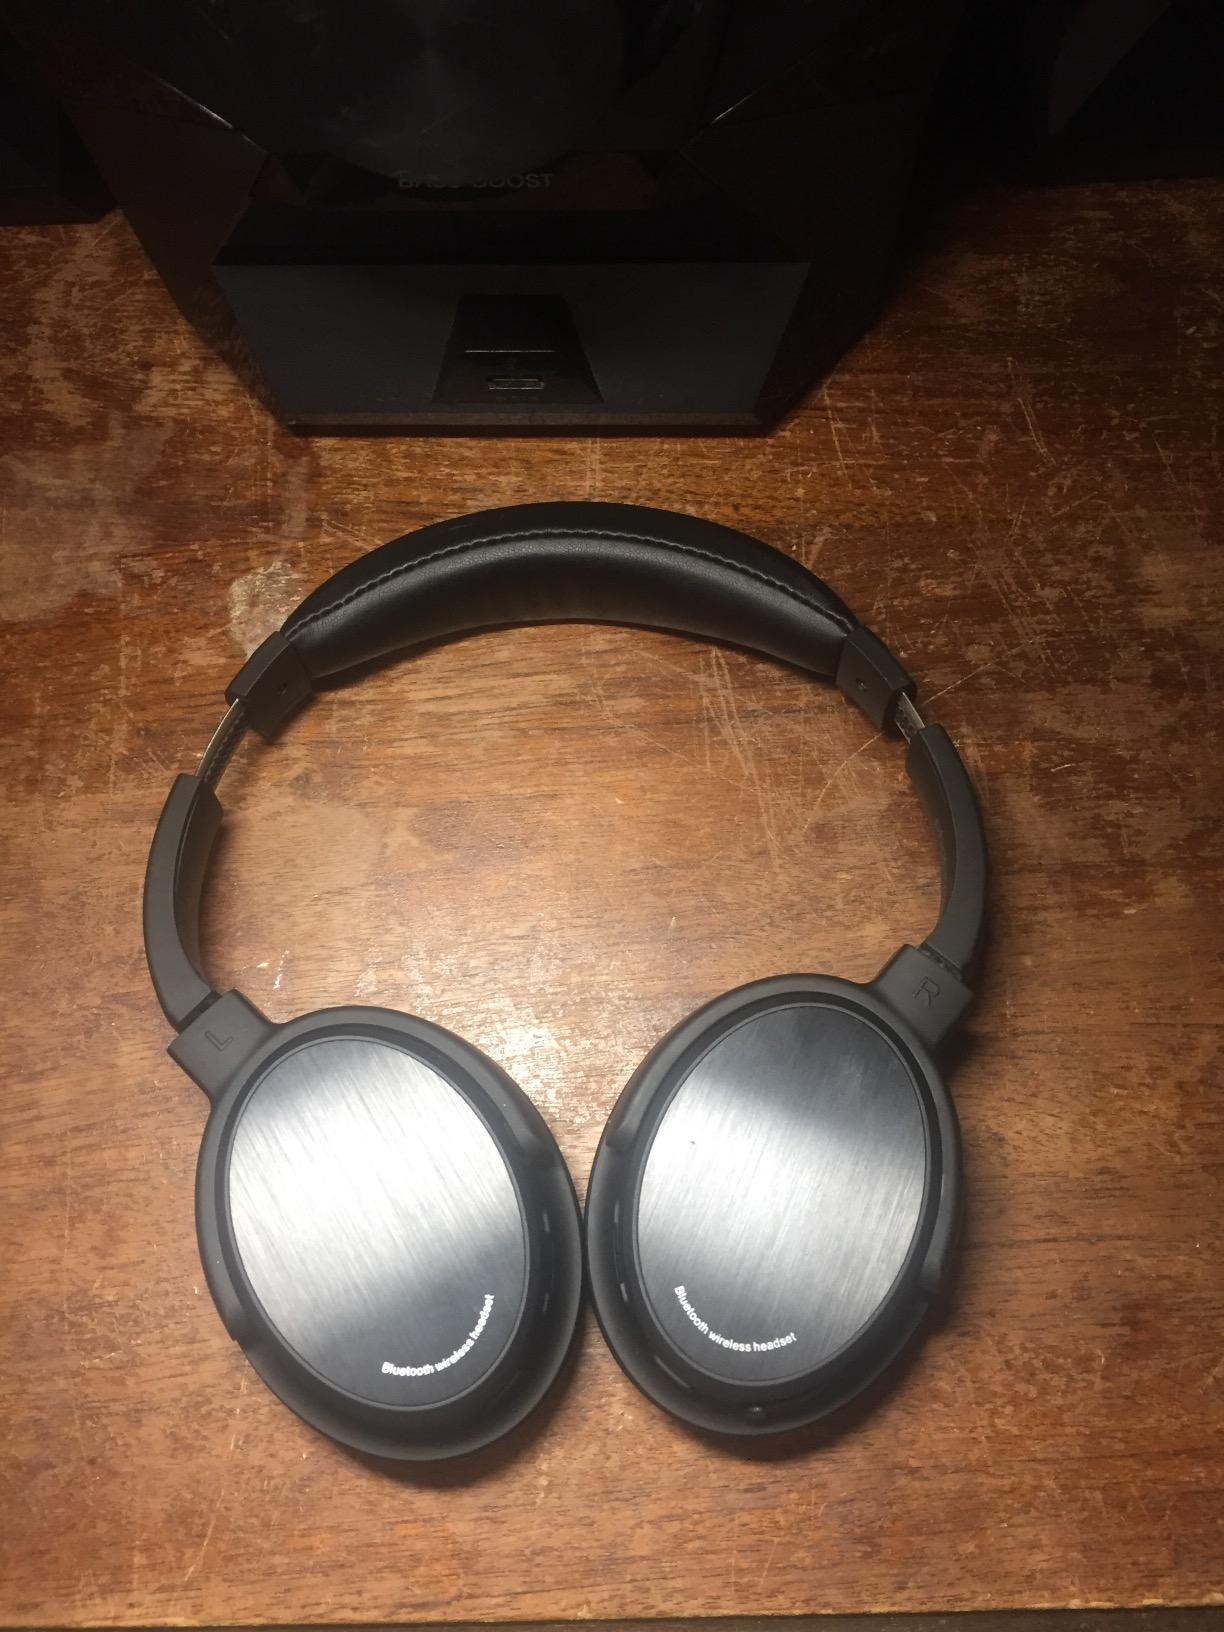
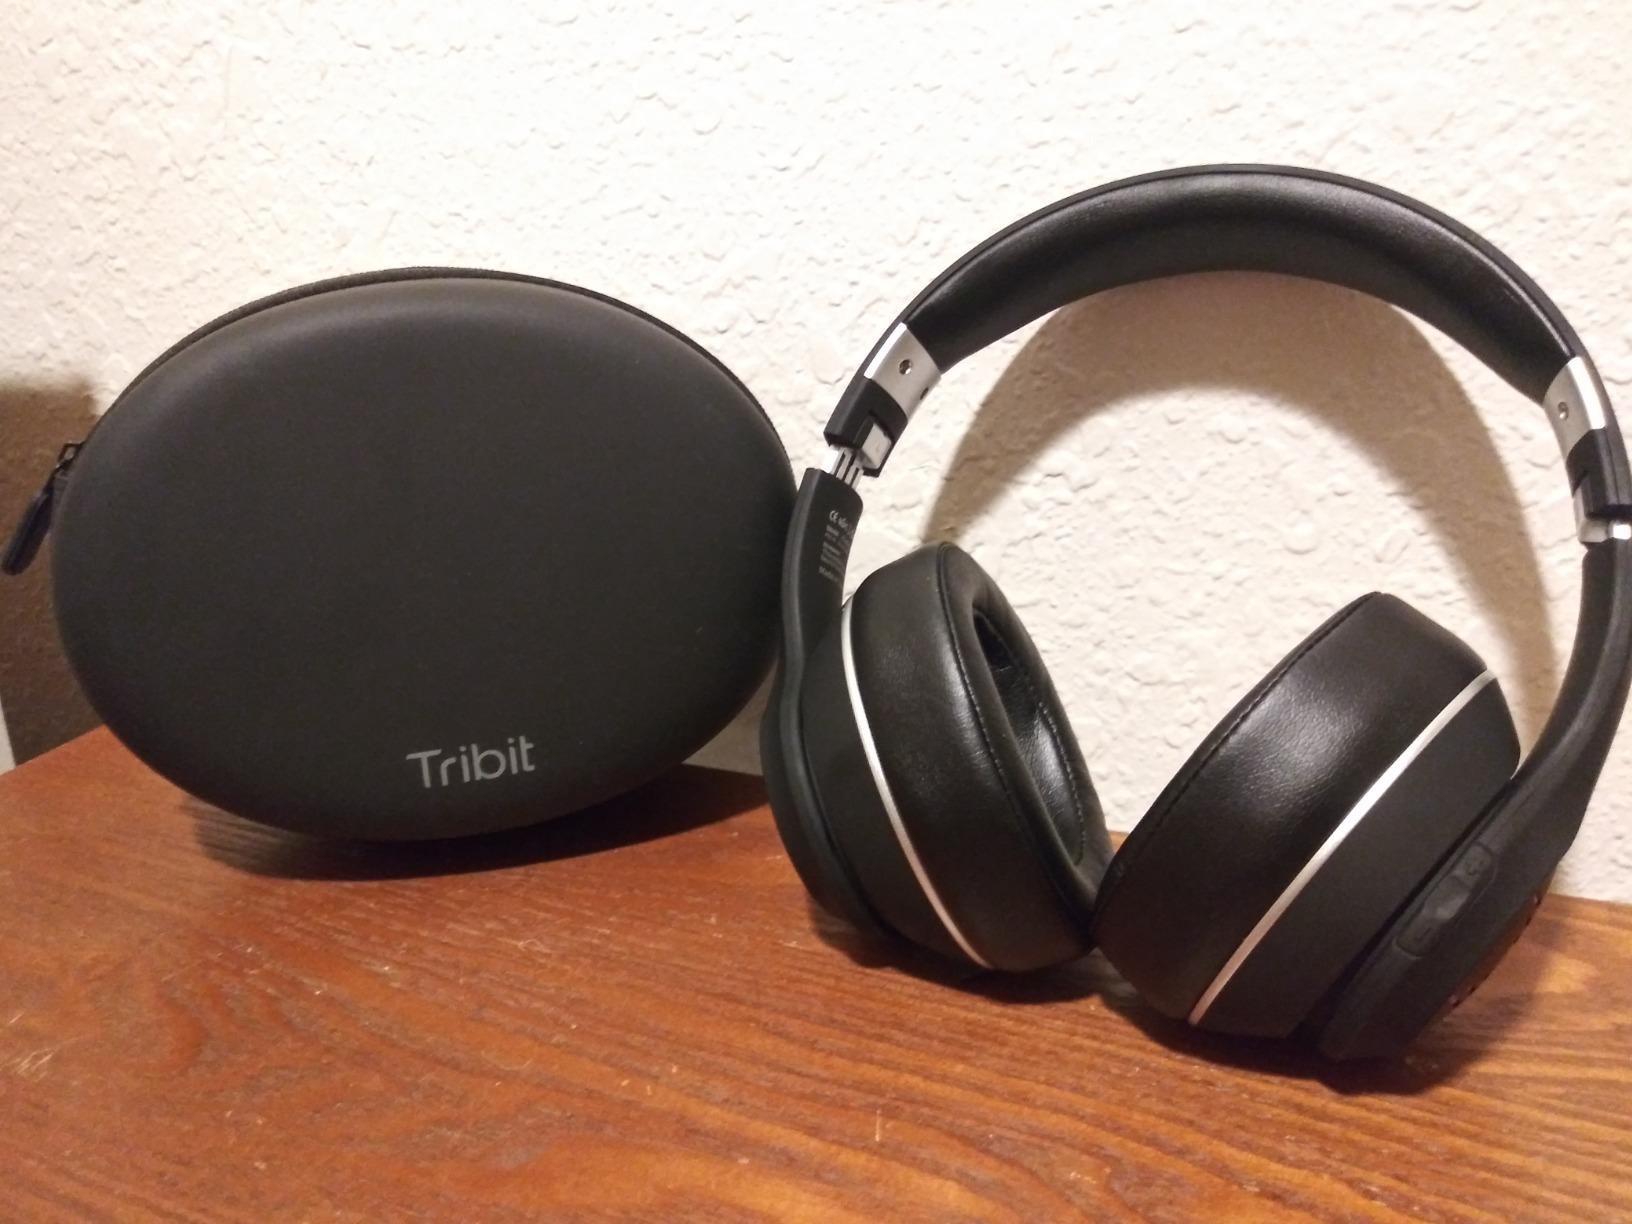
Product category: headphones
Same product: no